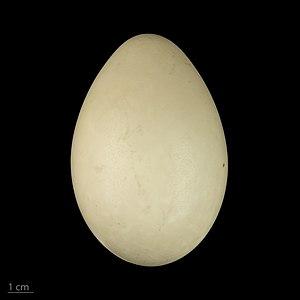
Le Brassemer des Malouines est une espèce d'oiseaux appartenant à la famille des Anatidae.